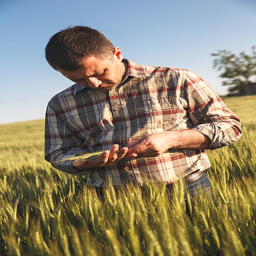
farmer in a field examining crop